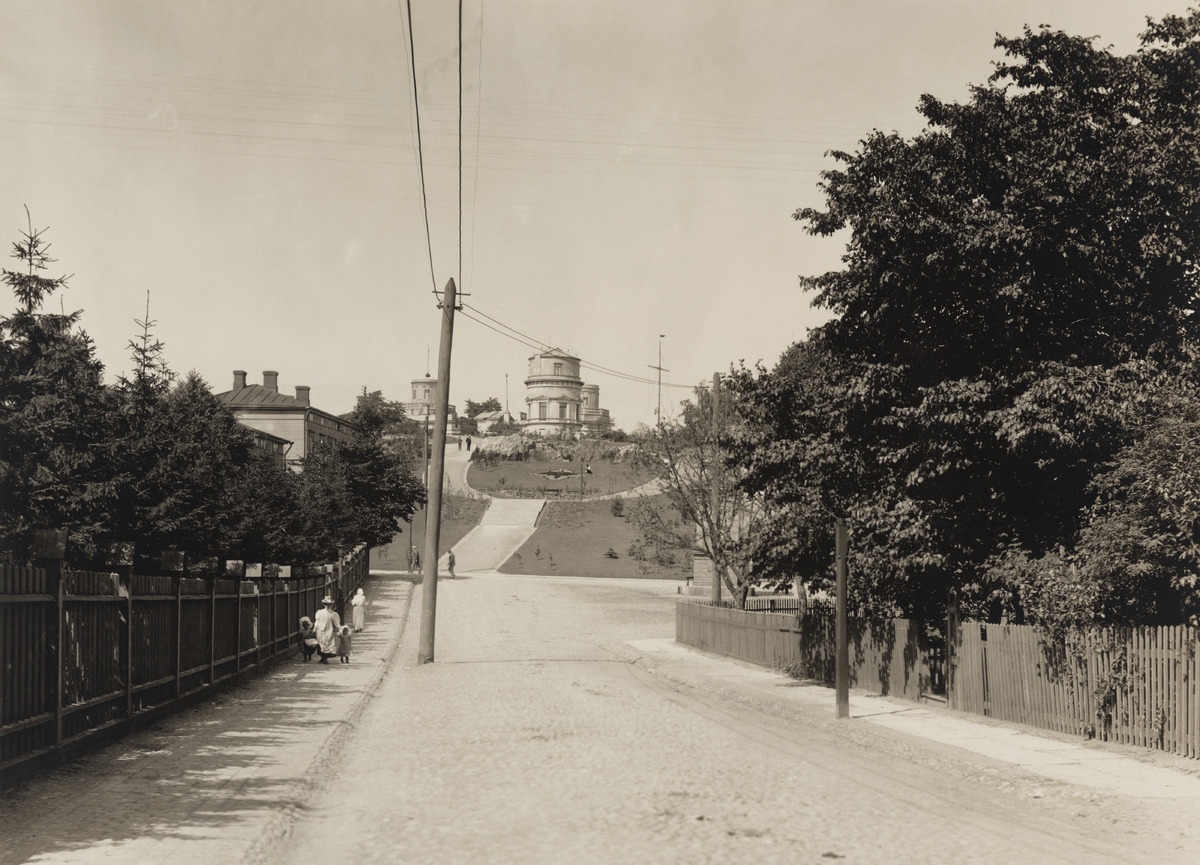
Tähtitieteellinen observatorio Ulriikanporinvuorella (nykyinen Tähtitorninvuori) Ullankadulta nähtynä, arkkitehti C
sisällön kuvaus: Tähtitieteellinen observatorio Ulriikanporinvuorella (nykyinen Tähtitorninvuori) Ullankadulta nähtynä, arkkitehti C. L. Engel 1834. Välissä on Ullanpuistikko. mustavalkoinen
Ajankohta: kuvausaika 1900 n.
Paikka: Suomi, Uusimaa, Helsinki, Ullanlinna Helsinki, Kopernikuksentie 1. Tähtitornin vuori. Ullanpuistikko
Aiheet: observatoriot, puistot, arkkitehtuuri